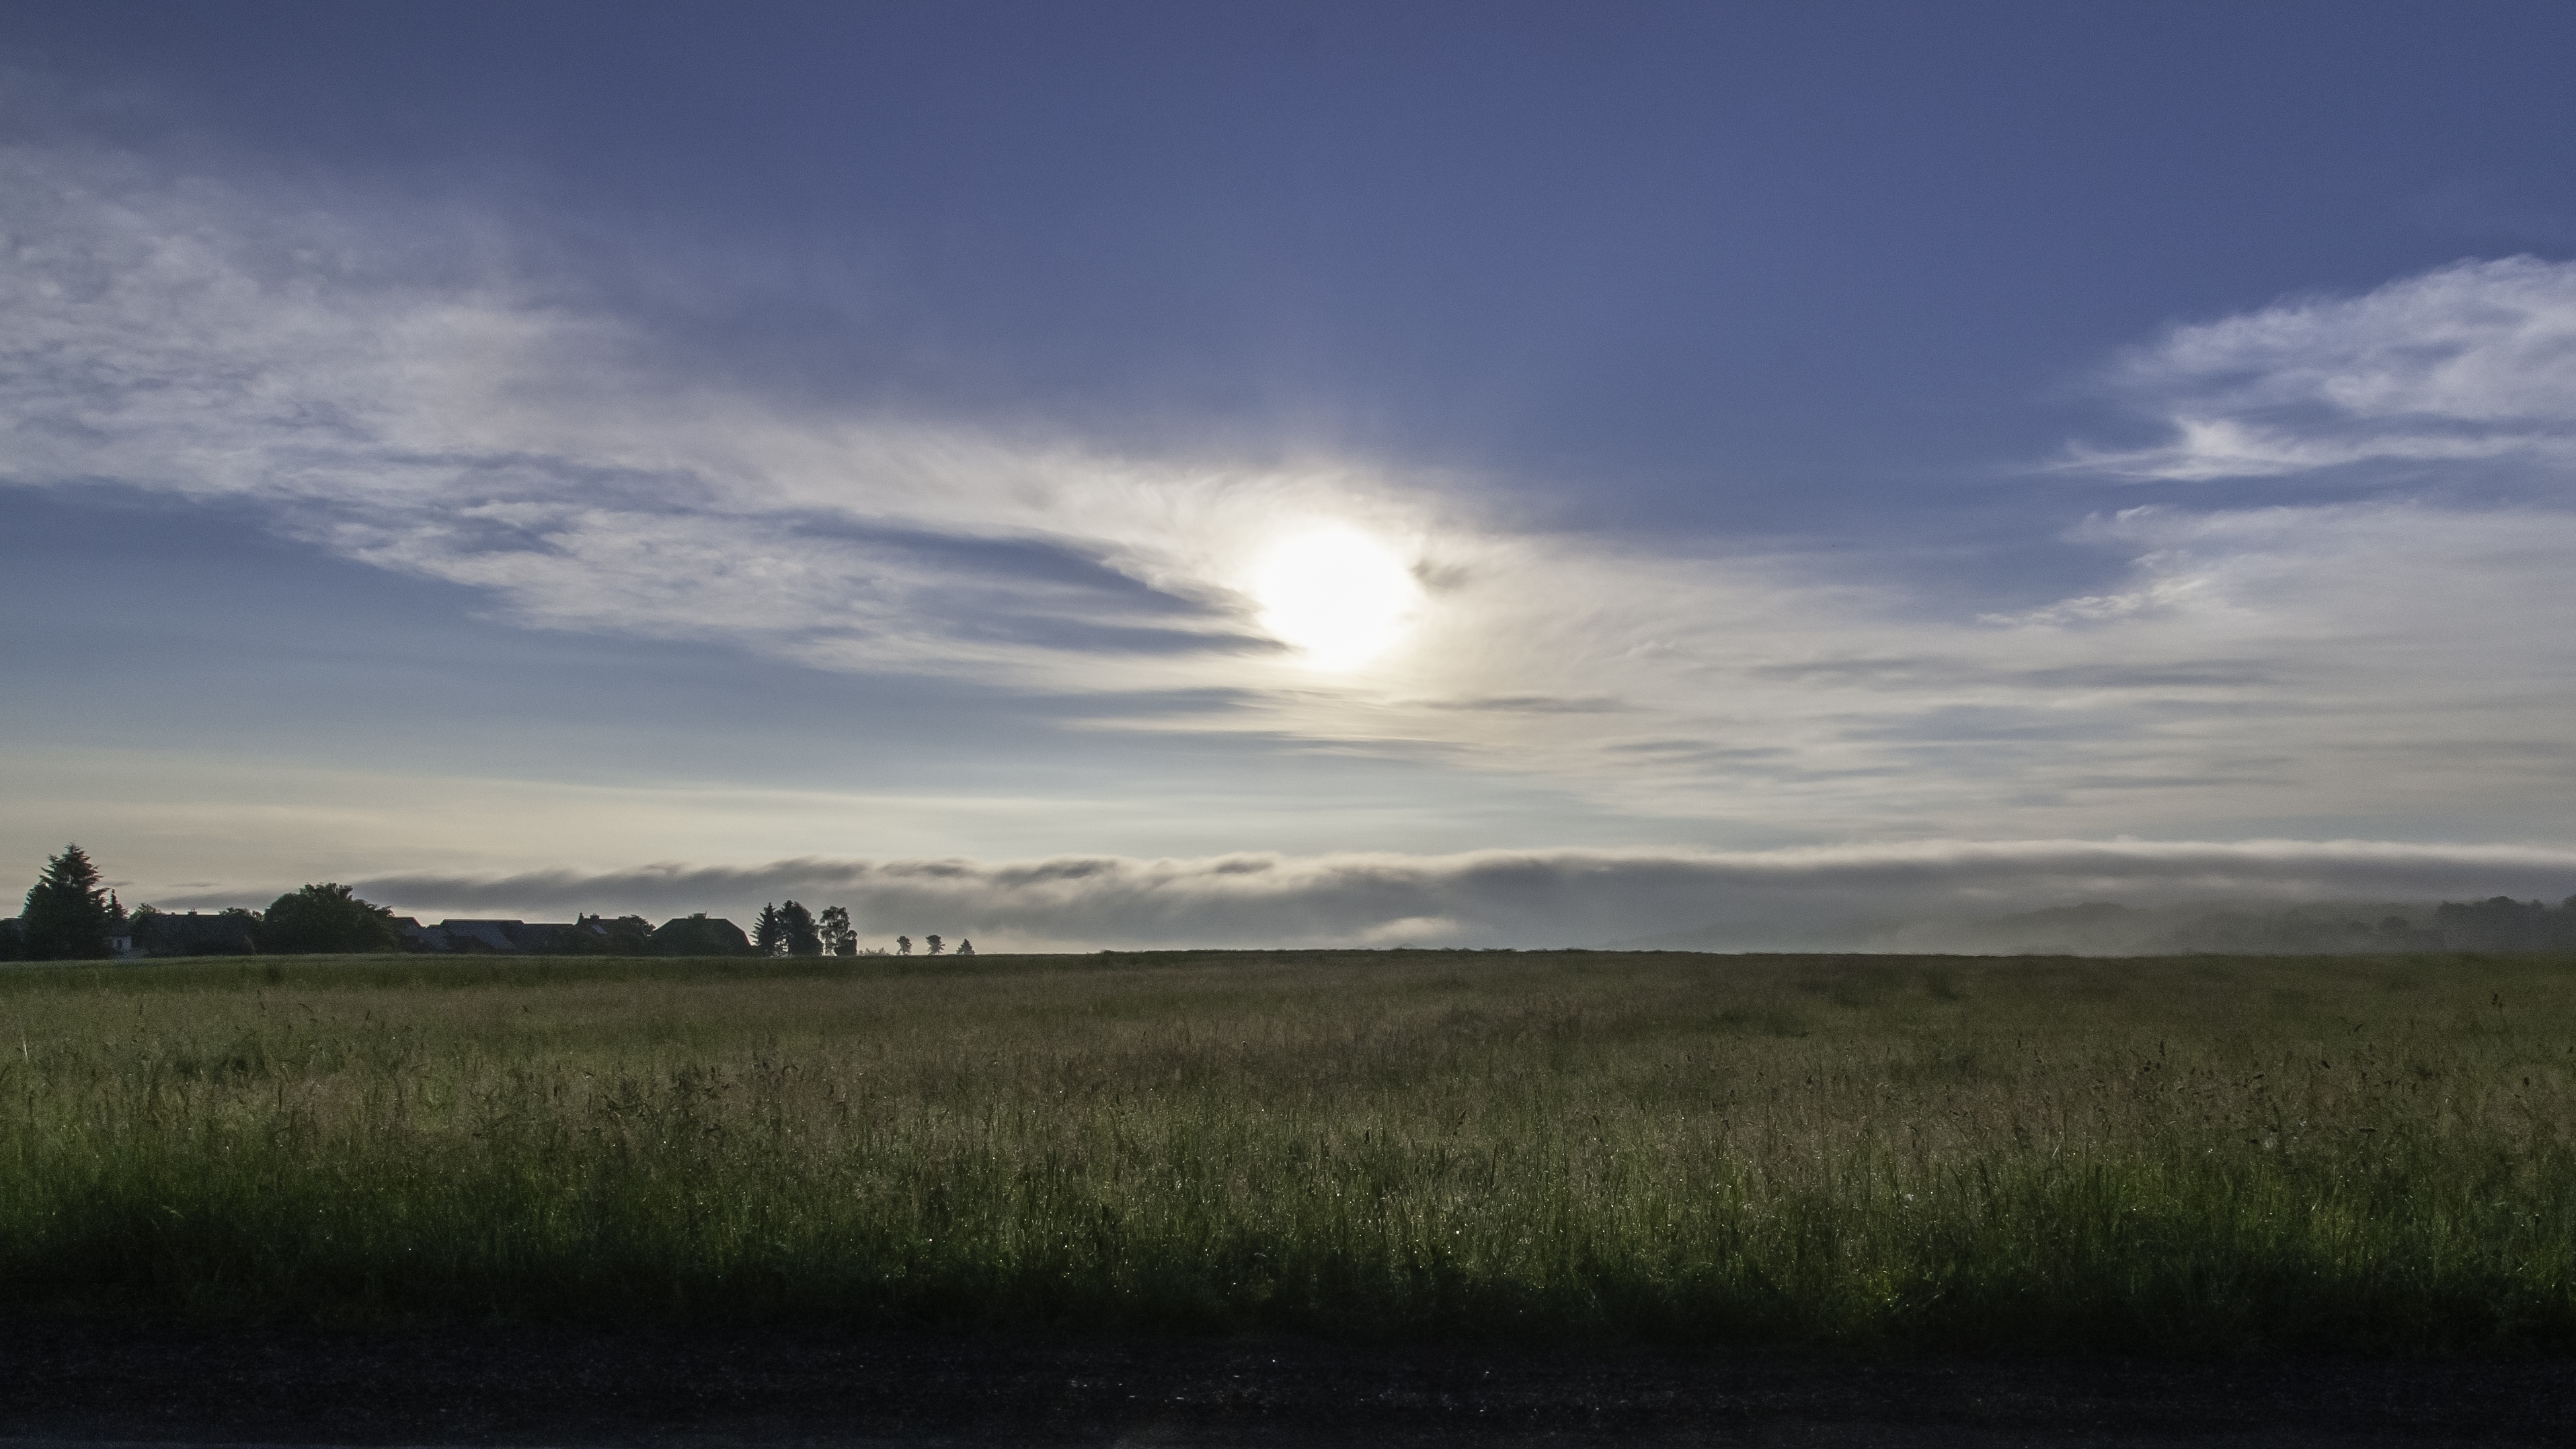
landscape, sea, nature, grass, horizon, cloud, sky, sun, sunrise, sunset, mist, field, meadow, prairie, sunlight, morning, hill, dawn, atmosphere, dusk, evening, weather, plain, blue sky, skies, clouds, grassland, habitat, mood, morgenstimmung, rural area, meteorological phenomenon, natural environment, atmospheric phenomenon, atmosphere of earth